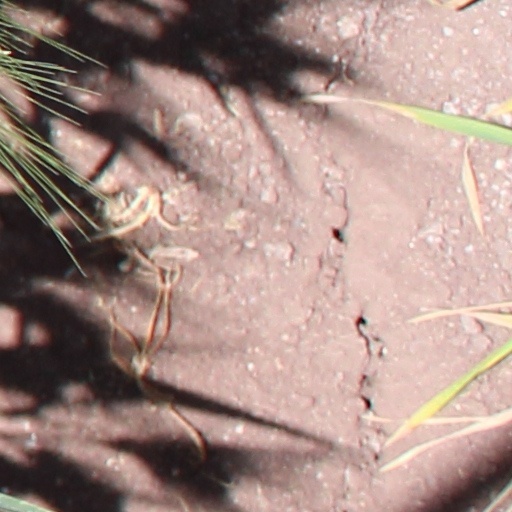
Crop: wheat